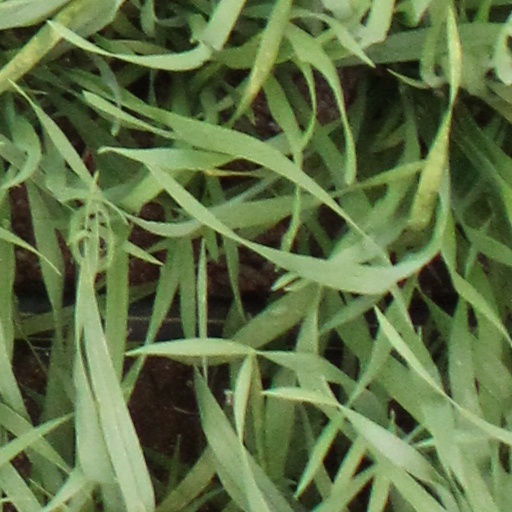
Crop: wheat